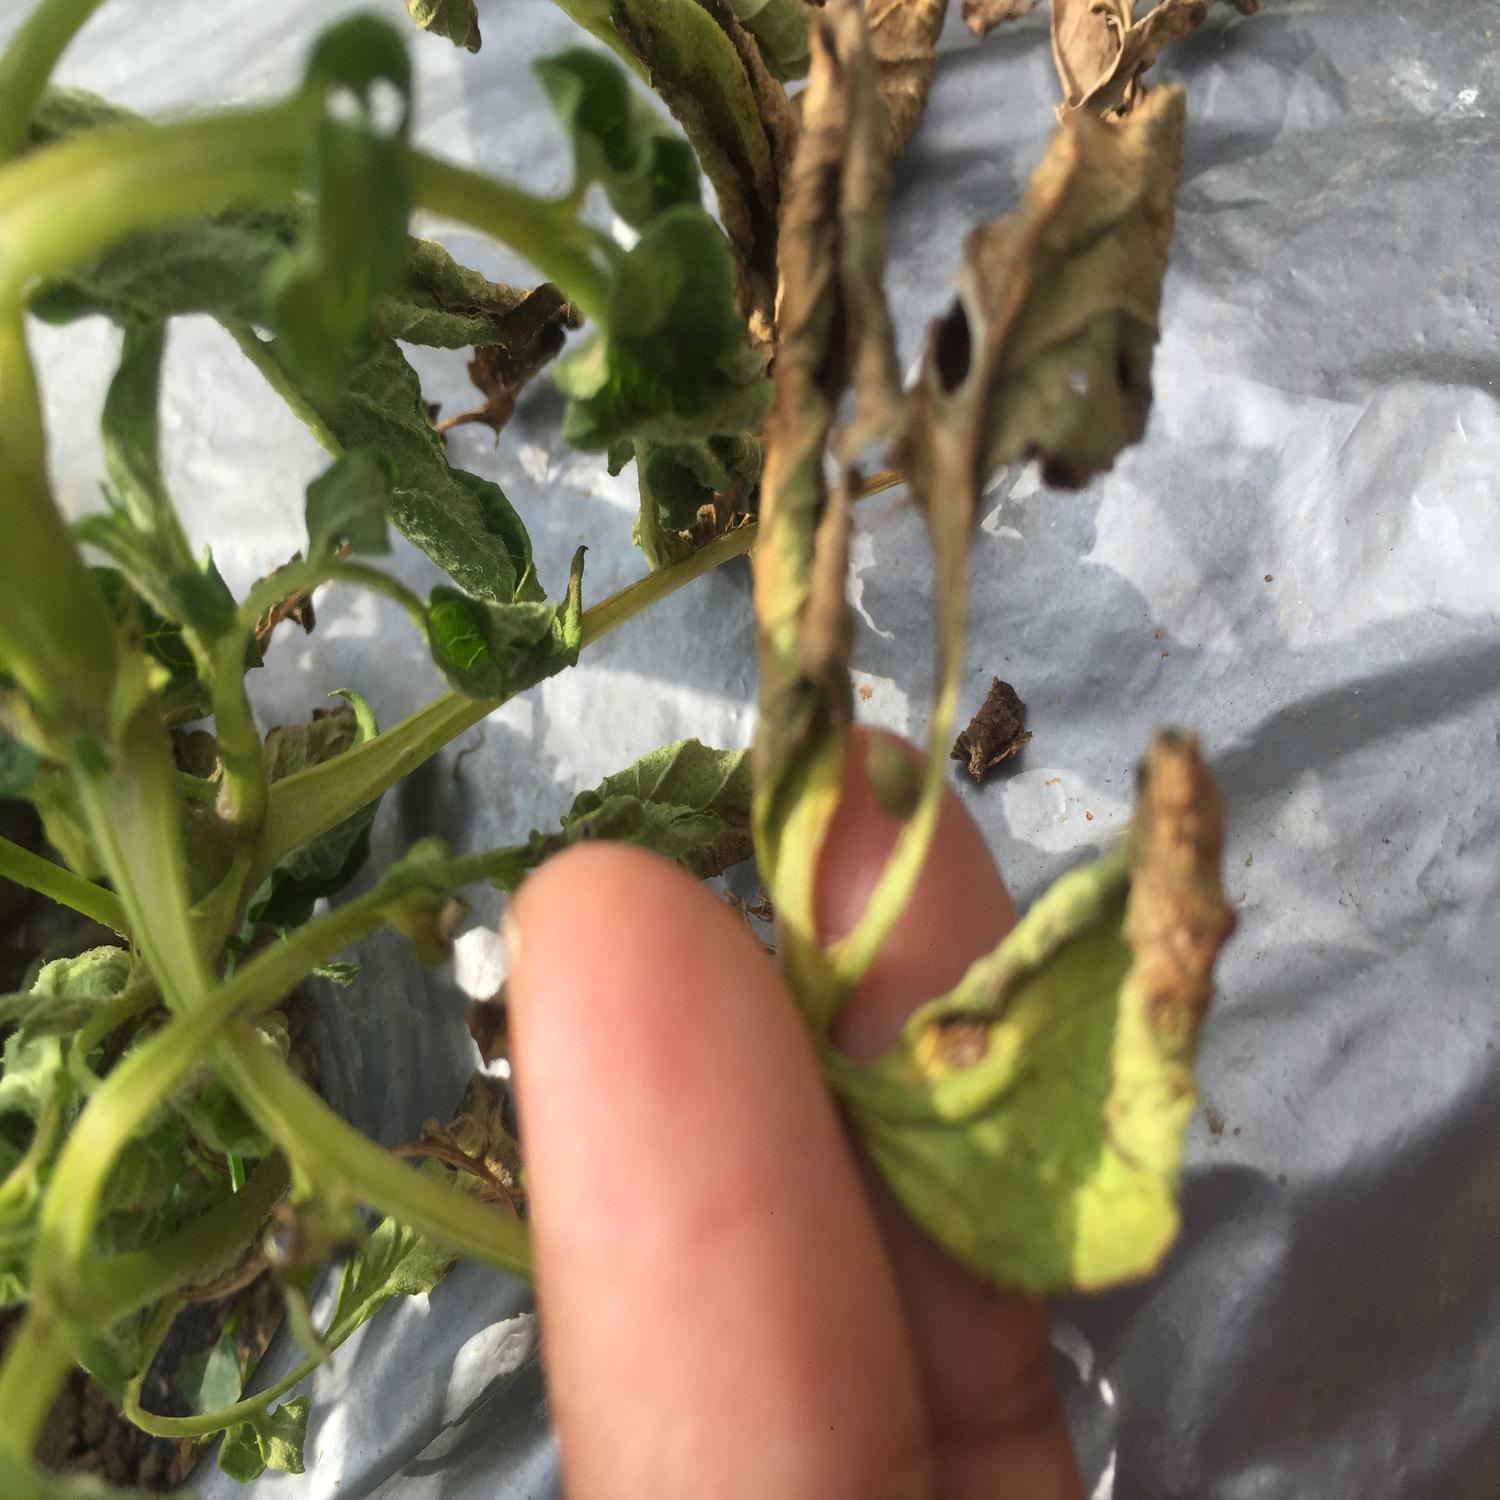
Label: Bacteria